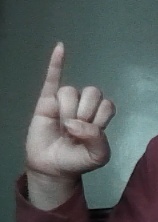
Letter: meem